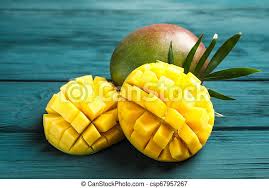
Label: Mango